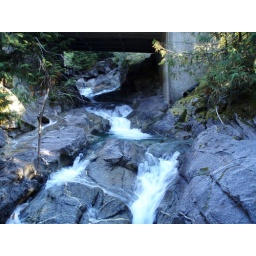
water under the bridge